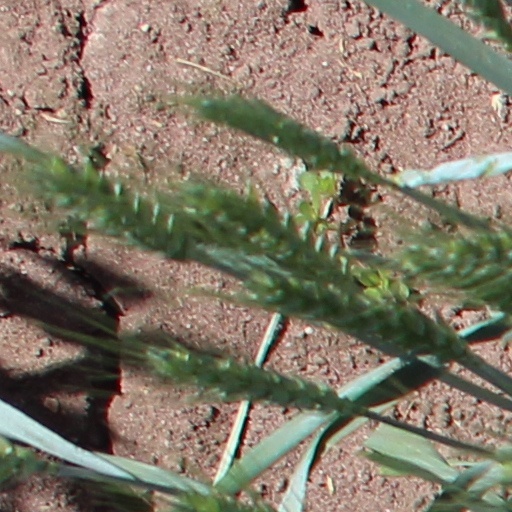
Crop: wheat